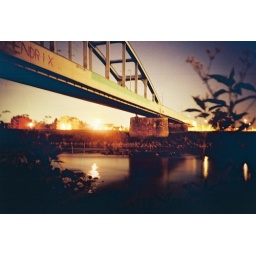
the "hendrix" bridge over sava river